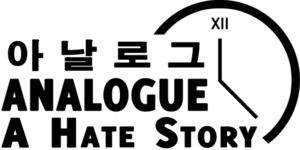
Analogue: A Hate Story est un visual novel indépendant créé par Christine Love en 2012 et fonctionnant grâce au moteur Ren'Py. L'histoire tourne autour d'un mystérieux enquêteur chargé de découvrir les raisons de la destruction d'un vaisseau générationnel, le Mugunghwa‍, 600 ans après sa disparition.